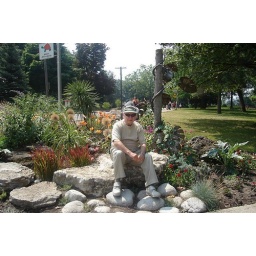
Toronto: Charles Bray taking a break by sitting down on a rock at High Park after coming up from a hill.